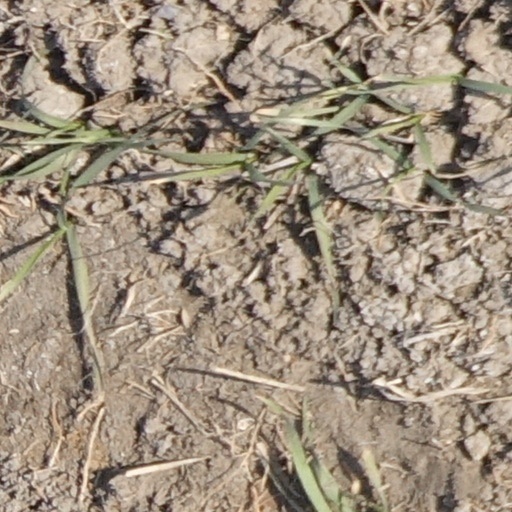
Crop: wheat